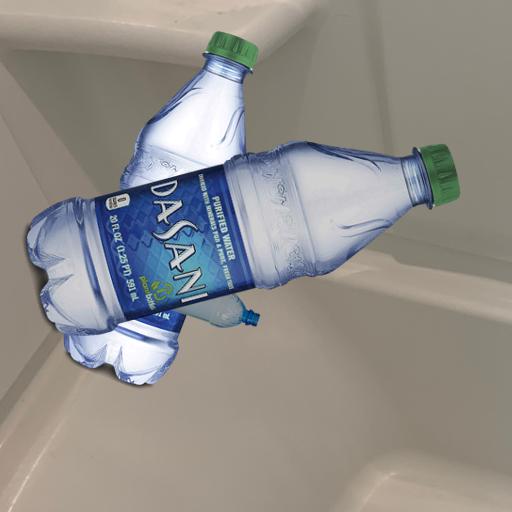
Label: bottles